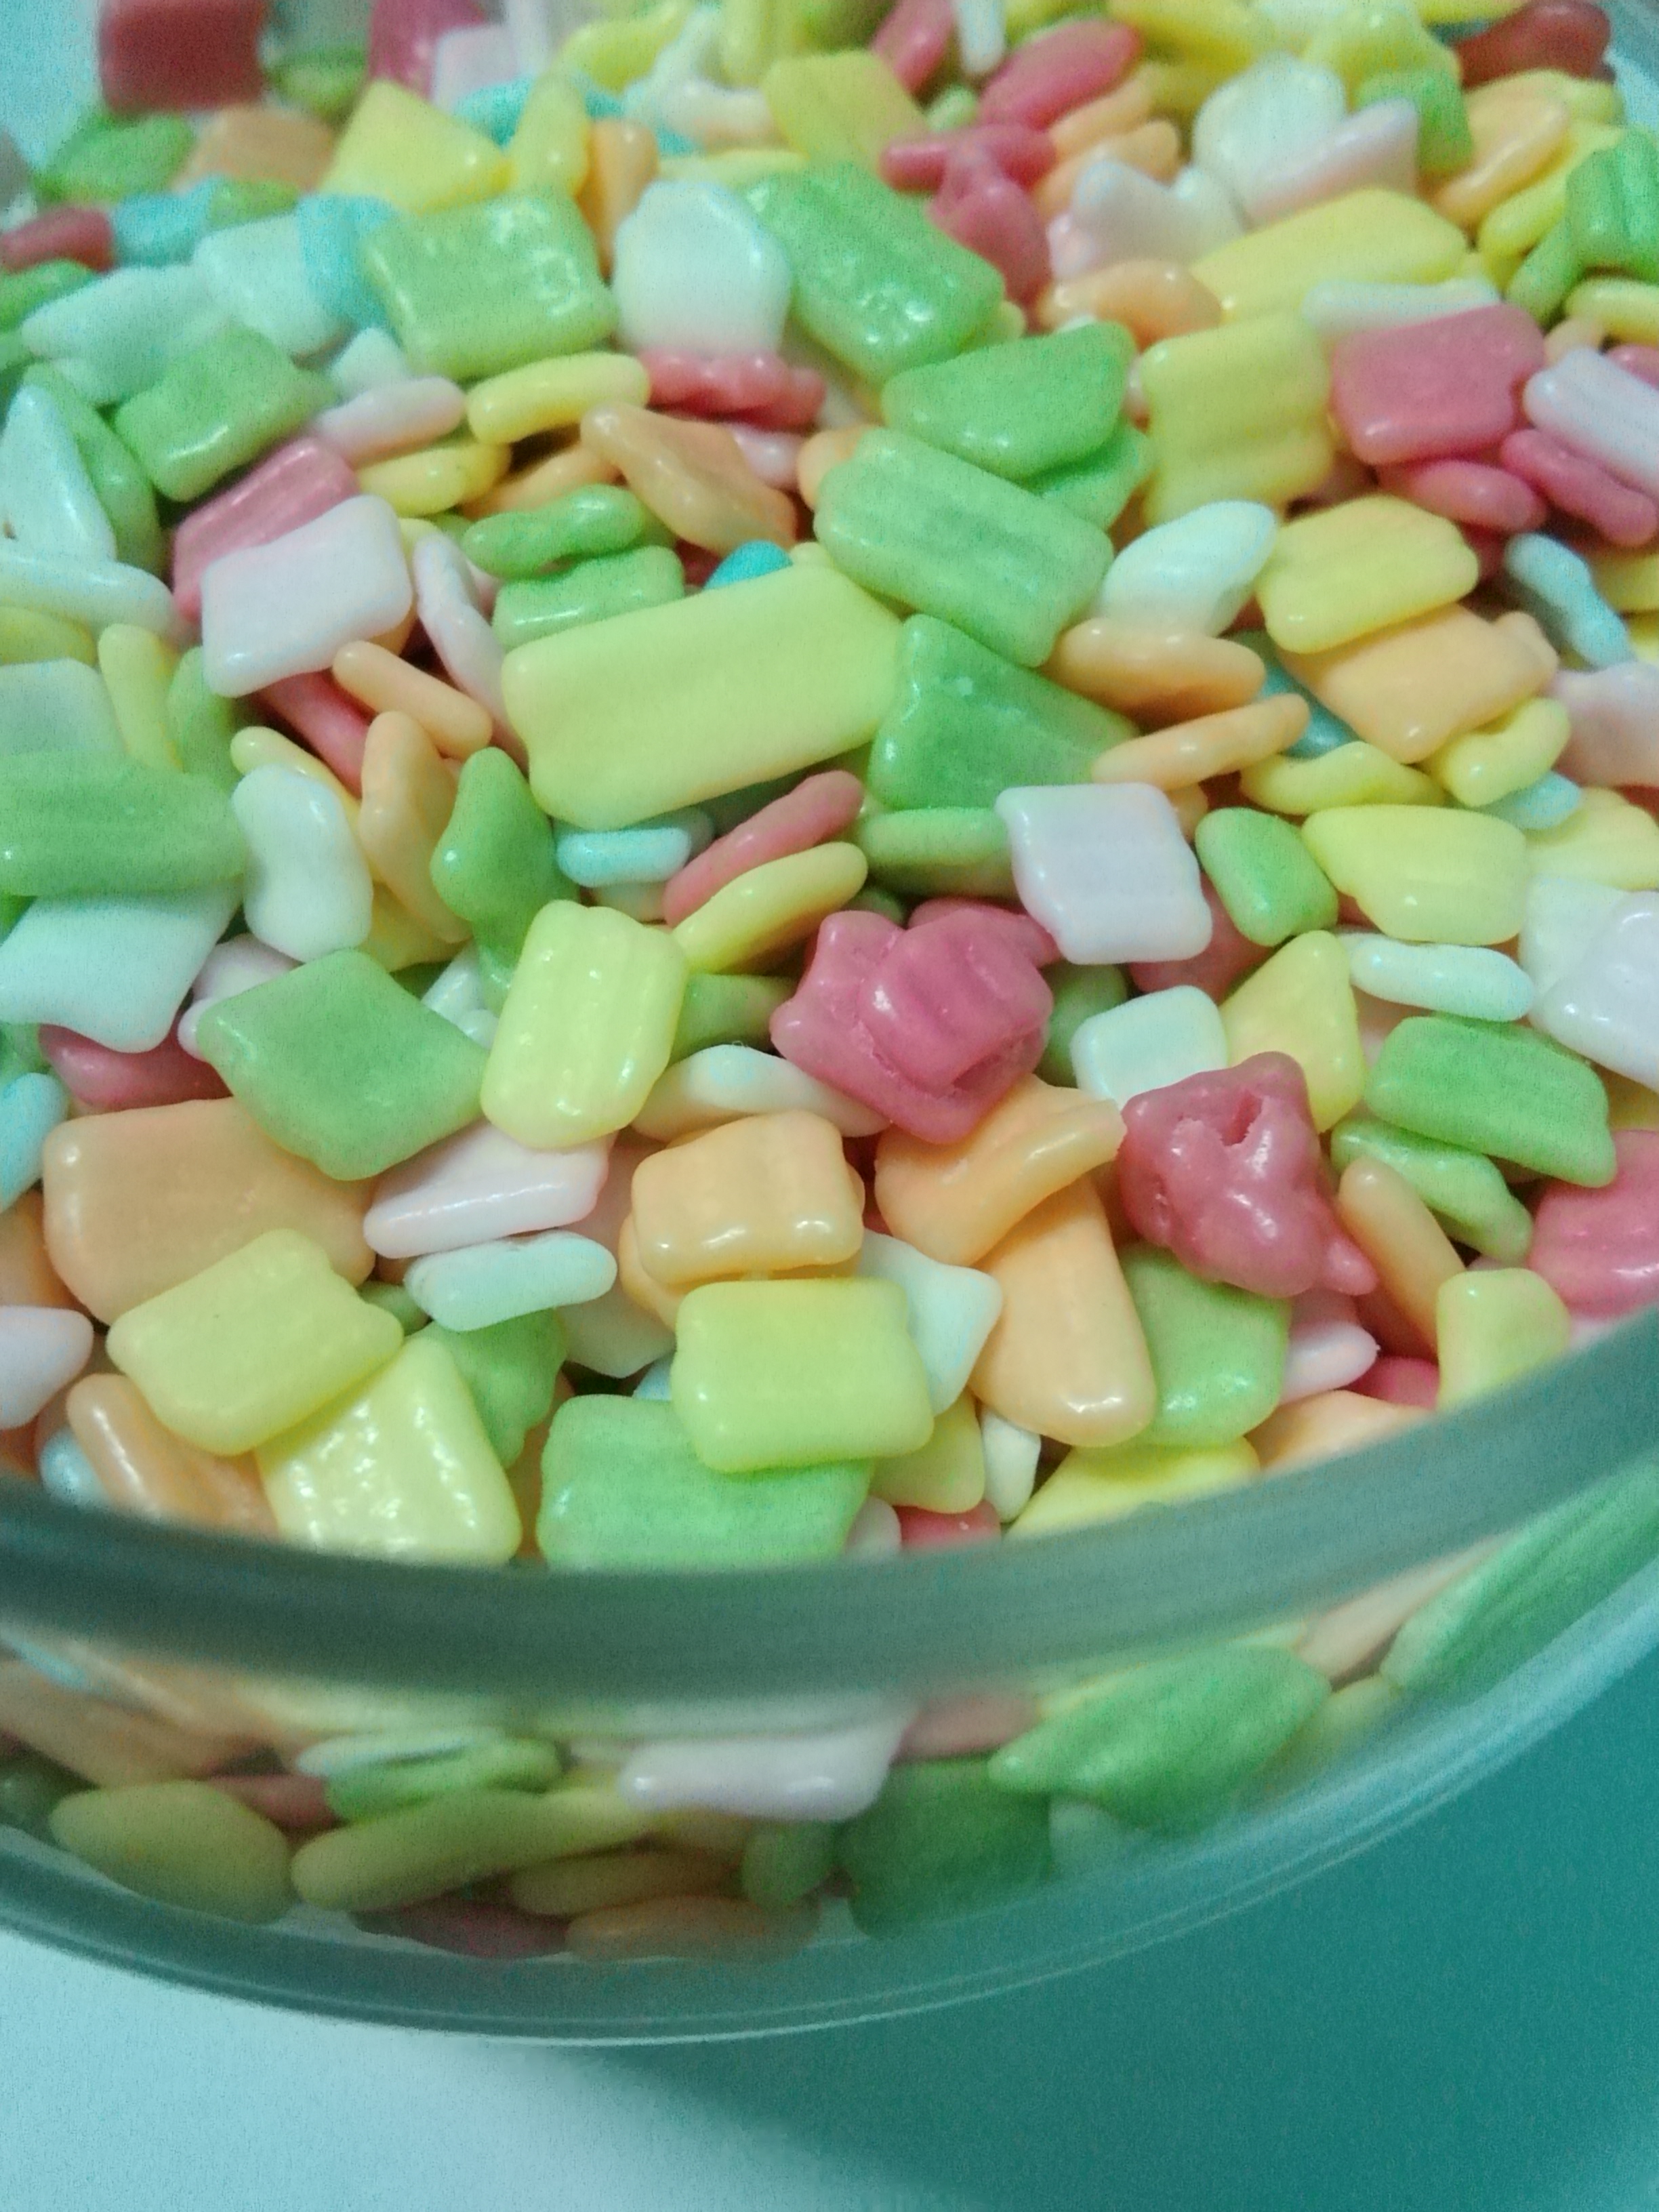
colors, colorful, sweet, cake, food, marshmallow, dish, cuisine, ingredient, candy corn, sweetness, fruit salad, salad, confectionery, produce, american food, recipe